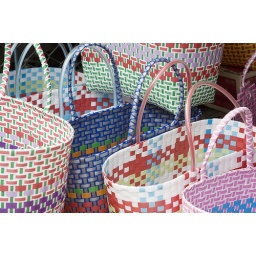
plastic woven bags in market